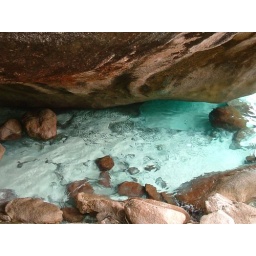
Transparent blue like Cristal with splendid and coloured fish   I never saw sea more beautiful than in Thailand